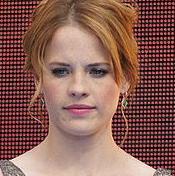
Age: 24